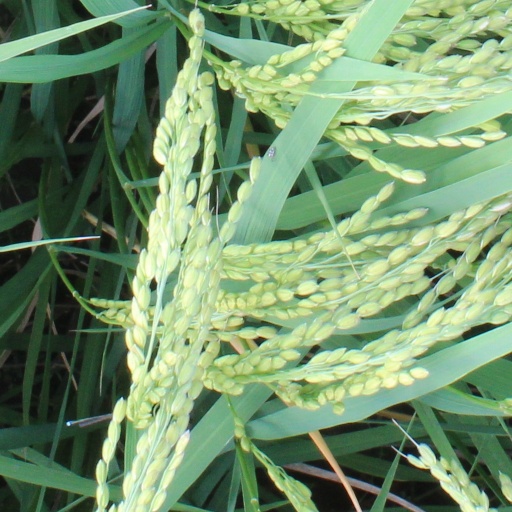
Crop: rice